Pococera

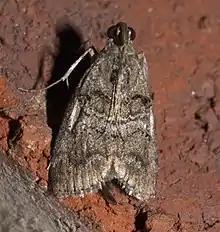
"Pococera asperatella", maple webworm

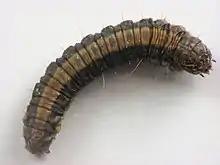
Caterpillar of "Pococera" species on sweetgum

Pococera is a genus of snout moths in the subfamily Epipaschiinae, found mainly in North and Central America. It was described by Philipp Christoph Zeller in 1848.